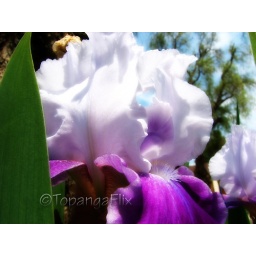
I noticed these in the neighborhood on a street I dont travel much on! I raced home got my camera !